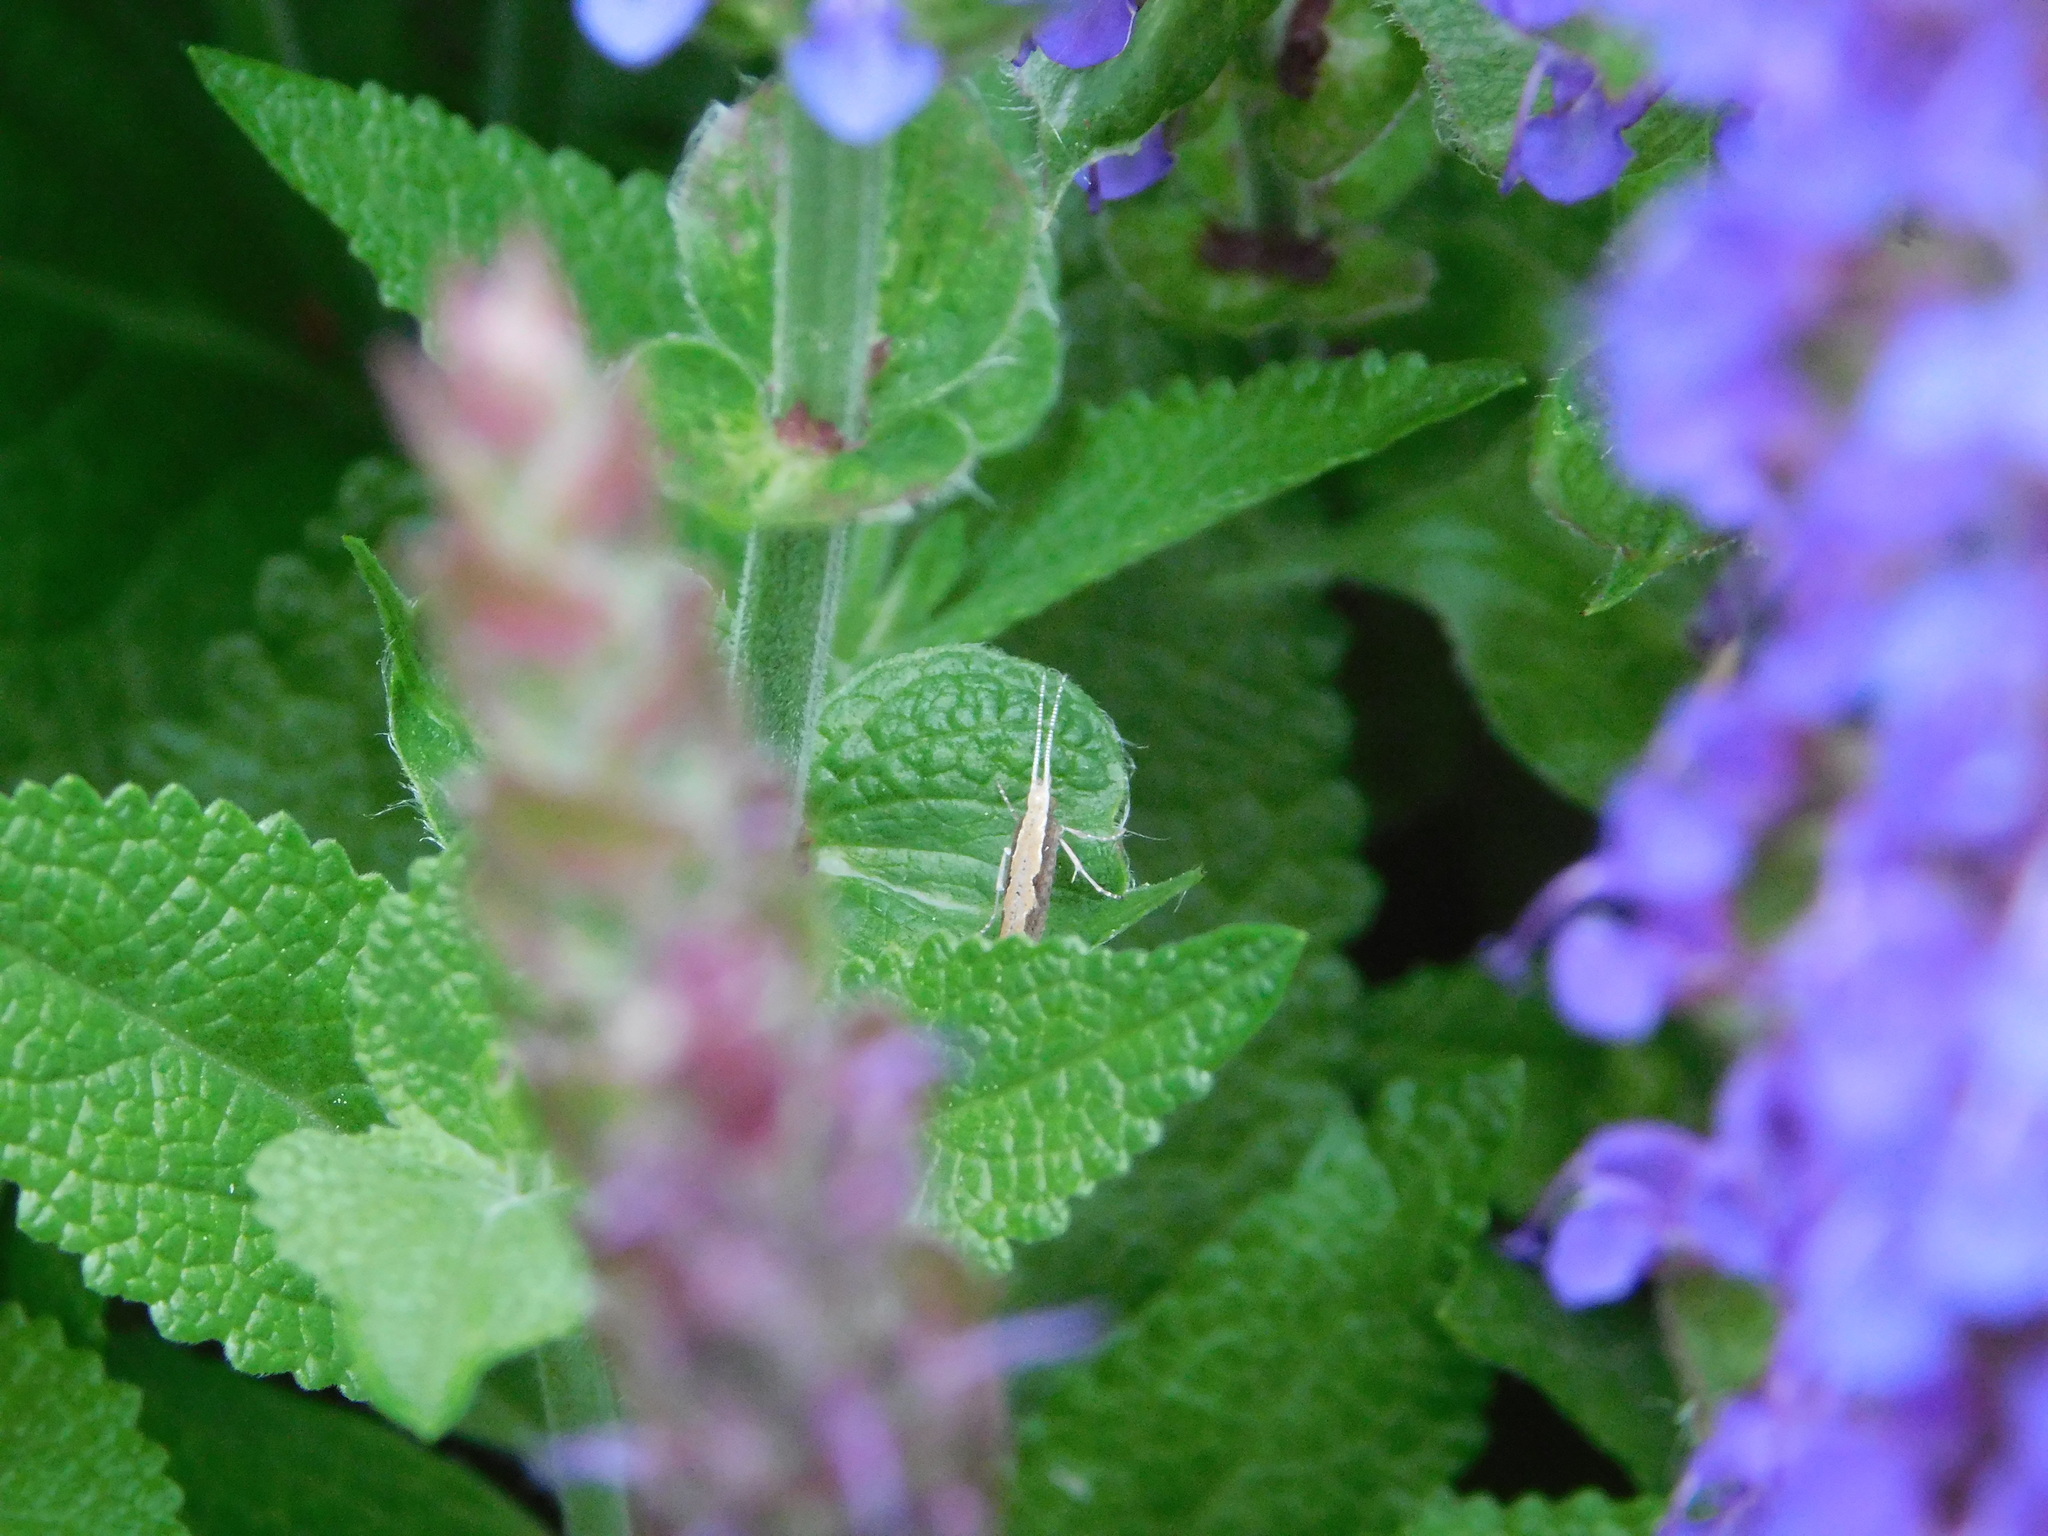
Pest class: diamondback_moth